Conan (talk show)

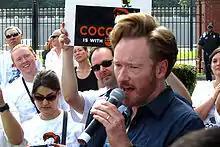
O'Brien at a supporter rally held outside TBS headquarters in Atlanta, Georgia in June 2010

Following the 2010 "Tonight Show" conflict, O'Brien announced on the first day of The Legally Prohibited from Being Funny on Television Tour that he had signed a deal with cable network TBS to host a talk show on their late-night lineup, beginning in November 2010. Before the deal was announced, O'Brien initially had reservations about the move, as it would place comedian George Lopez's show, "Lopez Tonight", one hour later to midnight, effectively doing to Lopez what NBC had wanted to do with O'Brien. However, Lopez reportedly called O'Brien and expressed his excitement about the move. Lopez went on to state, "I can't think of anything better than doing my show with Conan as my lead-in It's the beginning of a new era in late-night comedy." "Lopez Tonight" would be canceled less than nine months later. In an official press release by Turner Broadcasting, it stated that O'Brien had only begun negotiations a week prior to the official announcement of the show. Steve Koonin, President of Turner Entertainment Networks, went on to comment of the announcement, "Conan has been the comedic voice for a generation. TBS already has a huge audience of young comedy lovers, and Conan's show will give these fans even more reasons to watch our network."